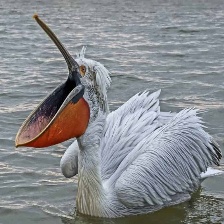
Species: DALMATIAN PELICAN
Scientific name: PELECANUS CRISPUS